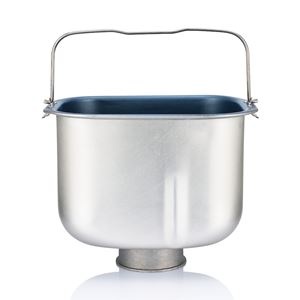
Wilfa Brödskål BM-2S
Wilfa Brödskål till bakmaskin som passar till modellen BM-2S
Brand: THS
Category: Home & Garden > Kitchen & Dining > Kitchen Appliance Accessories > Breadmaker Accessories